Tartan

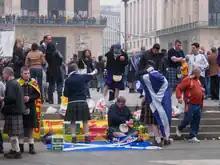
"Tartan Army" Scottish football fans at a match in Milan, Italy, in 2005

The period of widened public interest in tartan and Highland dress after the repeal of the Dress Act in 1782 has been called the Highland Revival. While tartan had already seen more nationwide use from 1707, as a Scottish nationalism symbol against union with England, it was turned on its ear to become a romanticised symbol of union loyalism in the early 19th century, an era in which prominent conflicts caused a patriotic influence of military (including Highland) style on civilian clothing, even among women despite its overtly masculine focus. First among the northern gentry and later among the common people more broadly, there was a renewed interest in tartan and Highland dress, despite the long period of prohibition – largely due to the glory associated with the Highland regiments' exemplary service in various military campaigns. "Highlandism" became a romantic, mythologised (even fictionalised) and colourful escapism even as Lowland Scotland itself was becoming one of the most industrialised places on earth, and the entire nation was undergoing the social upheavals of union and empire, of large-scale warfare, of urbanisation, and of modernisation during the Scottish Enlightenment. The bloody French Revolution of 1789–1799 had also helped inspire a British setting aside of old Stuart and Hanoverian rivalry.